Maggie Baird

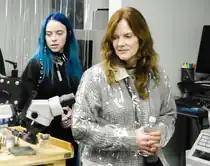
Baird and her daughter Billie Eilish in Atlanta in November 2018

Baird is a hobby musician and has recorded two CDs, including "We Sail", which is available on ITunes. Baird was a teacher for Music Together for six years and made music a substantial part of her children's lives.